Rondavel

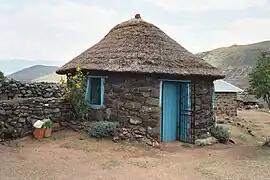
An undecorated rondavel

Rondavel is a style of African hut known in literature as "cone on cylinder" or "cone on drum." The word comes from the Afrikaans "rondawel".